2000 San Marino Grand Prix

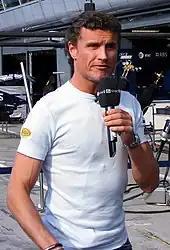
David Coulthard "(pictured in 2007)" finished third after overtaking Ferrari's Rubens Barrichello during the second round of pit stops.

Villeneuve made a quick start, moving from ninth to fifth place. Ralf Schumacher lost momentum after putting his left-hand tyres on the grass at the Tamburello chicane's left-hand turn to avoid hitting Coulthard due to Michael Schumacher's blocking manoeuvre. He fell from fifth to ninth. Häkkinen led Michael Schumacher by 1.2 seconds at the end of the first lap, followed by Barrichello, Coulthard, Villeneuve, and Trulli, the latter having passed Irvine and his teammate Frentzen as the field exited the Tamburello chicane and drove onto the straight between the Tamburello and Villeneuve corners. Both Häkkinen and Michael Schumacher pulled away from the rest of the field. Mazzacane lost control of his car when braking to avoid colliding with Fisichella's slowing car at Villeneuve turn on lap three, and marshals pushed him back onto the track because he was in a dangerous place. On lap four, Frentzen's vehicle had a gearshift selection issue, preventing him from changing down from sixth gear. He entered the pit lane, becoming the Grand Prix's first retirement.